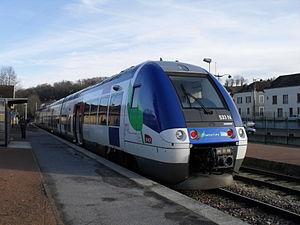
B 82500 Transilien à Provins